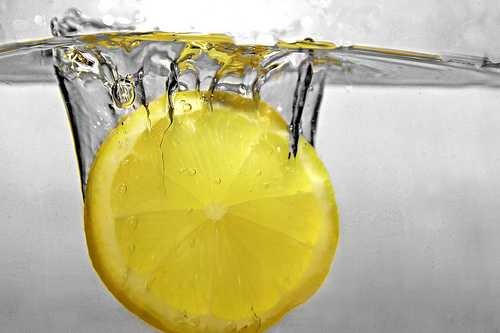
Label: Lemon